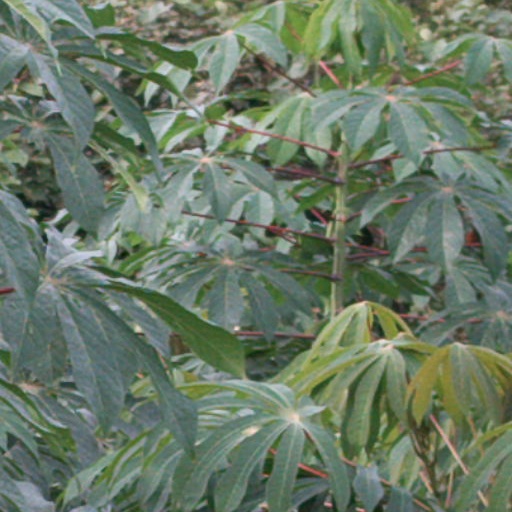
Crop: cassava